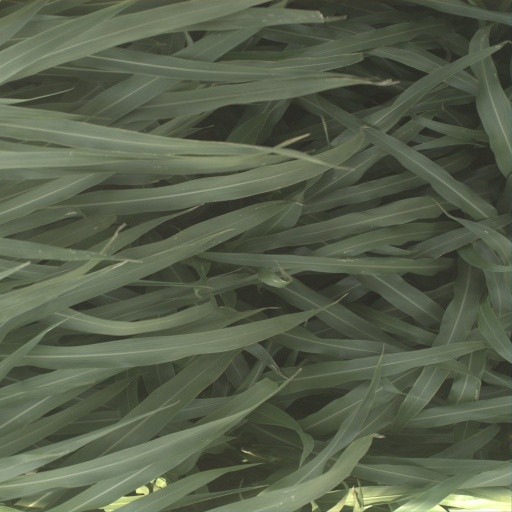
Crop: sorghum